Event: Nepal Earthquake
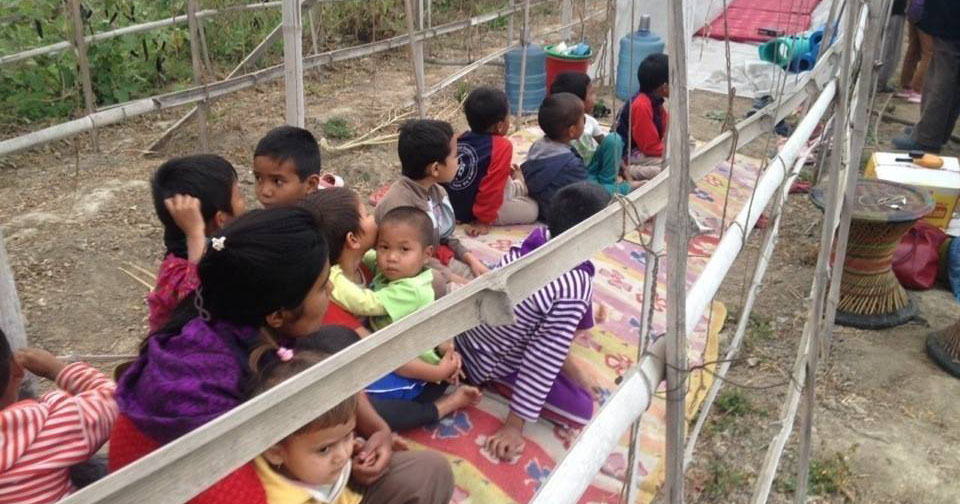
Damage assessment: no_damage